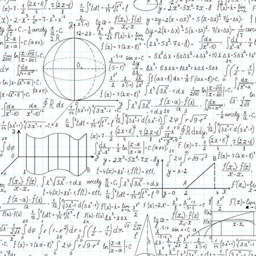
mathematical vector seamless pattern with formulas , plots and equations you can use any color of background illustration